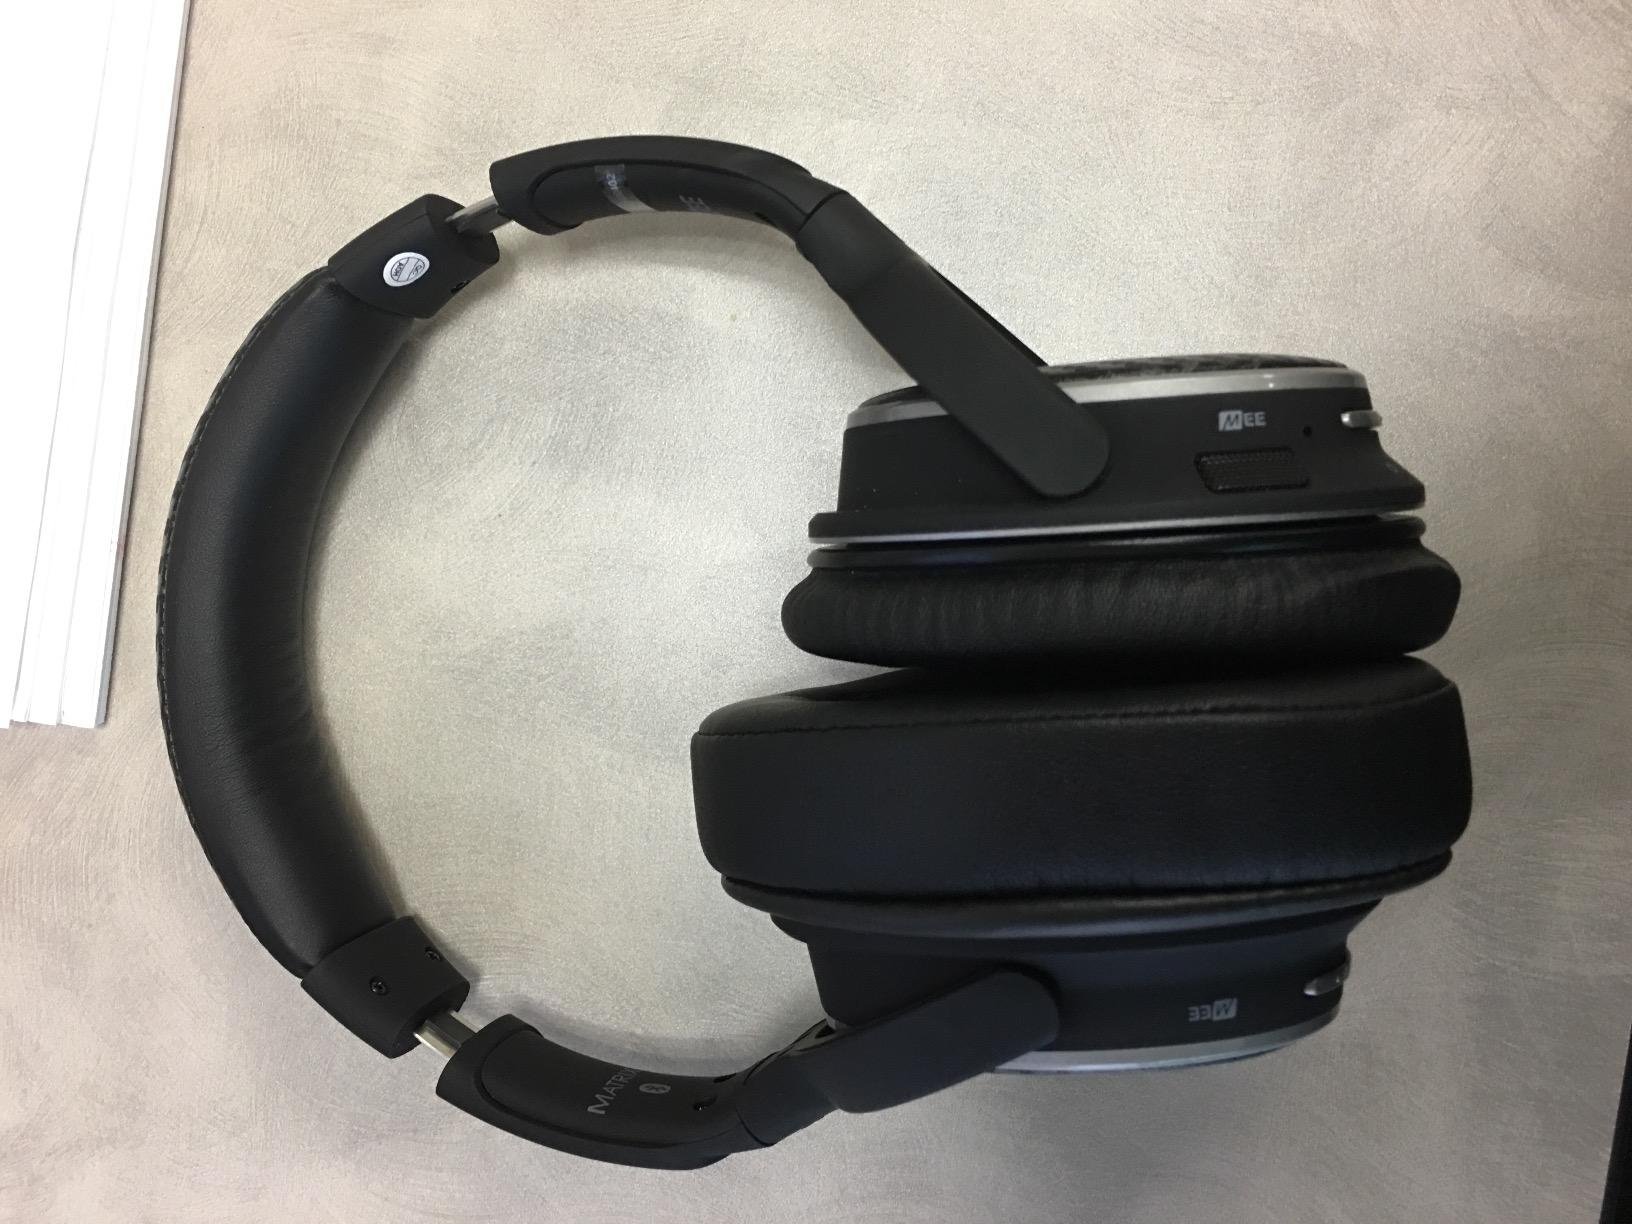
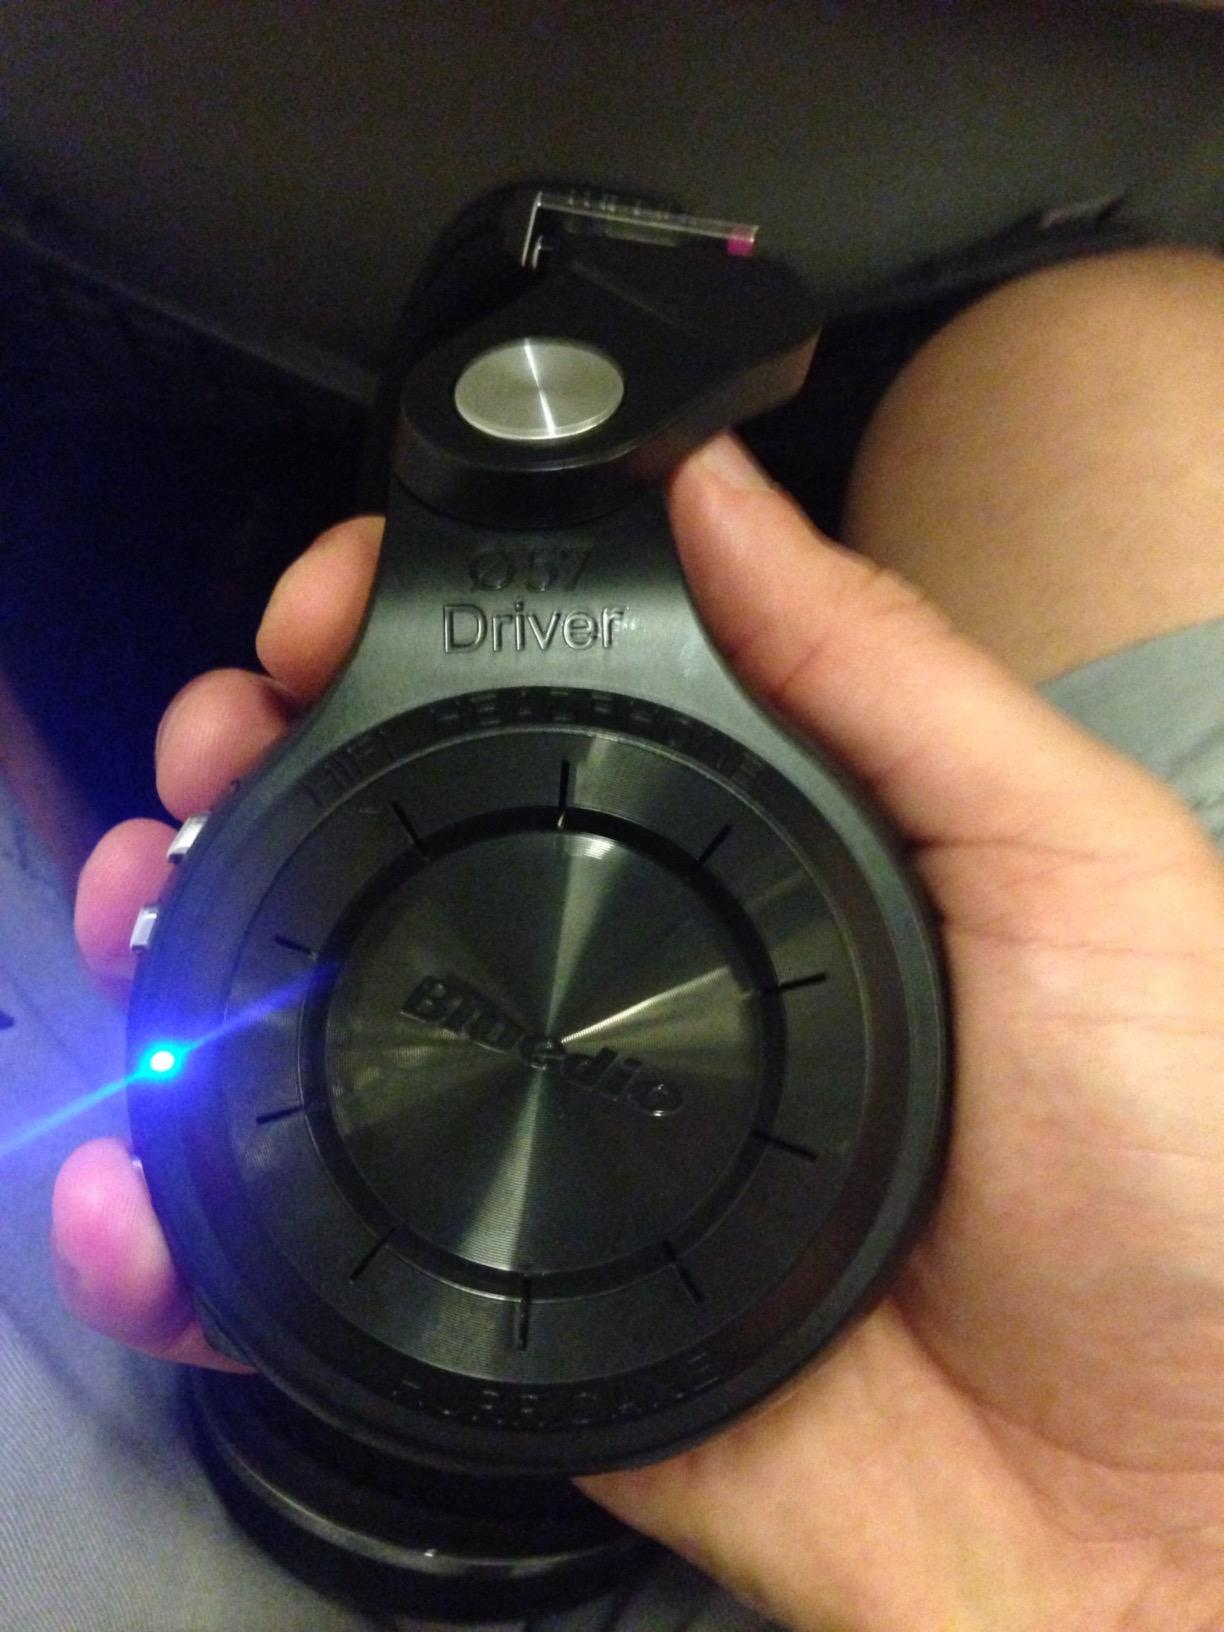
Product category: headphones
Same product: no